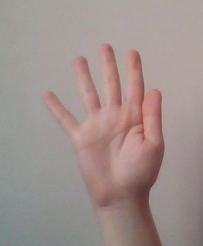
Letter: sheen